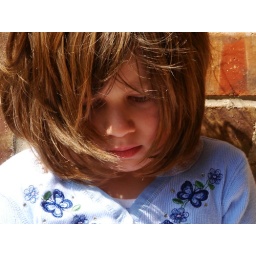
girl in blue